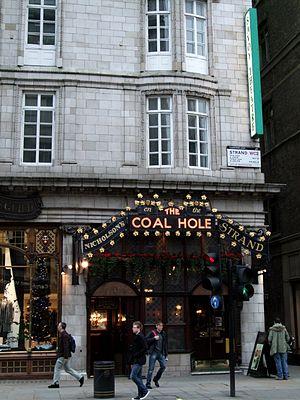
Thomas Edward Collcutt né le 16 mars 1840 à Oxford et mort le 7 octobre 1924 à Southampton, est un architecte anglais de l’époque victorienne qui conçoit plusieurs bâtiments importants à Londres, dont l’ hôtel Savoy, le Lloyd's Register of Shipping et le Palace Theatre.